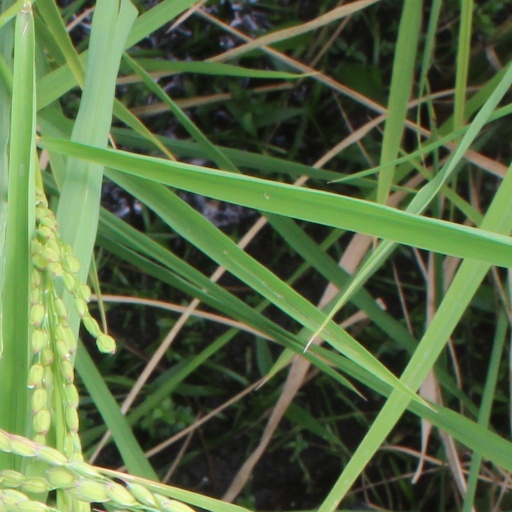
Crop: rice